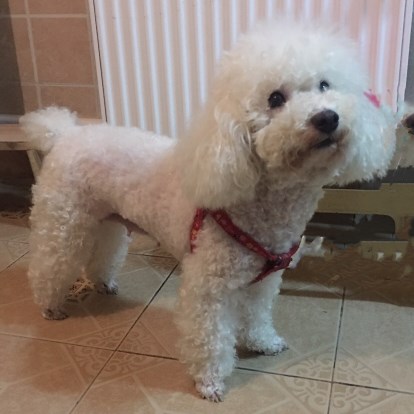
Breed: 7449-n000128-teddy